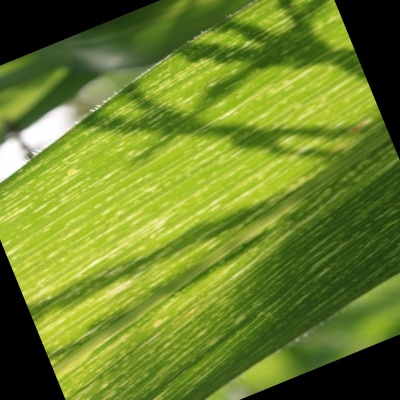
Label: Corn_(Maize)___Maize_Streak_Virus